Fountain

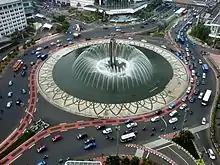
The Splash Fountain in Jakarta, Indonesia.

The 17th and 18th centuries were a golden age for fountains in Rome, which began with the reconstruction of ruined Roman aqueducts and the construction by the Popes of "mostra", or display fountains, to mark their termini. The new fountains were expressions of the new Baroque art, which was officially promoted by the Catholic Church as a way to win popular support against the Protestant Reformation; the Council of Trent had declared in the 16th century that the Church should counter austere Protestantism with art that was lavish, animated and emotional. The fountains of Rome, like the paintings of Rubens, were examples of the principles of Baroque art. They were crowded with allegorical figures, and filled with emotion and movement. In these fountains, sculpture became the principal element, and the water was used simply to animate and decorate the sculptures. They, like baroque gardens, were "a visual representation of confidence and power."